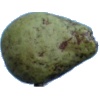
Label: pear_stone